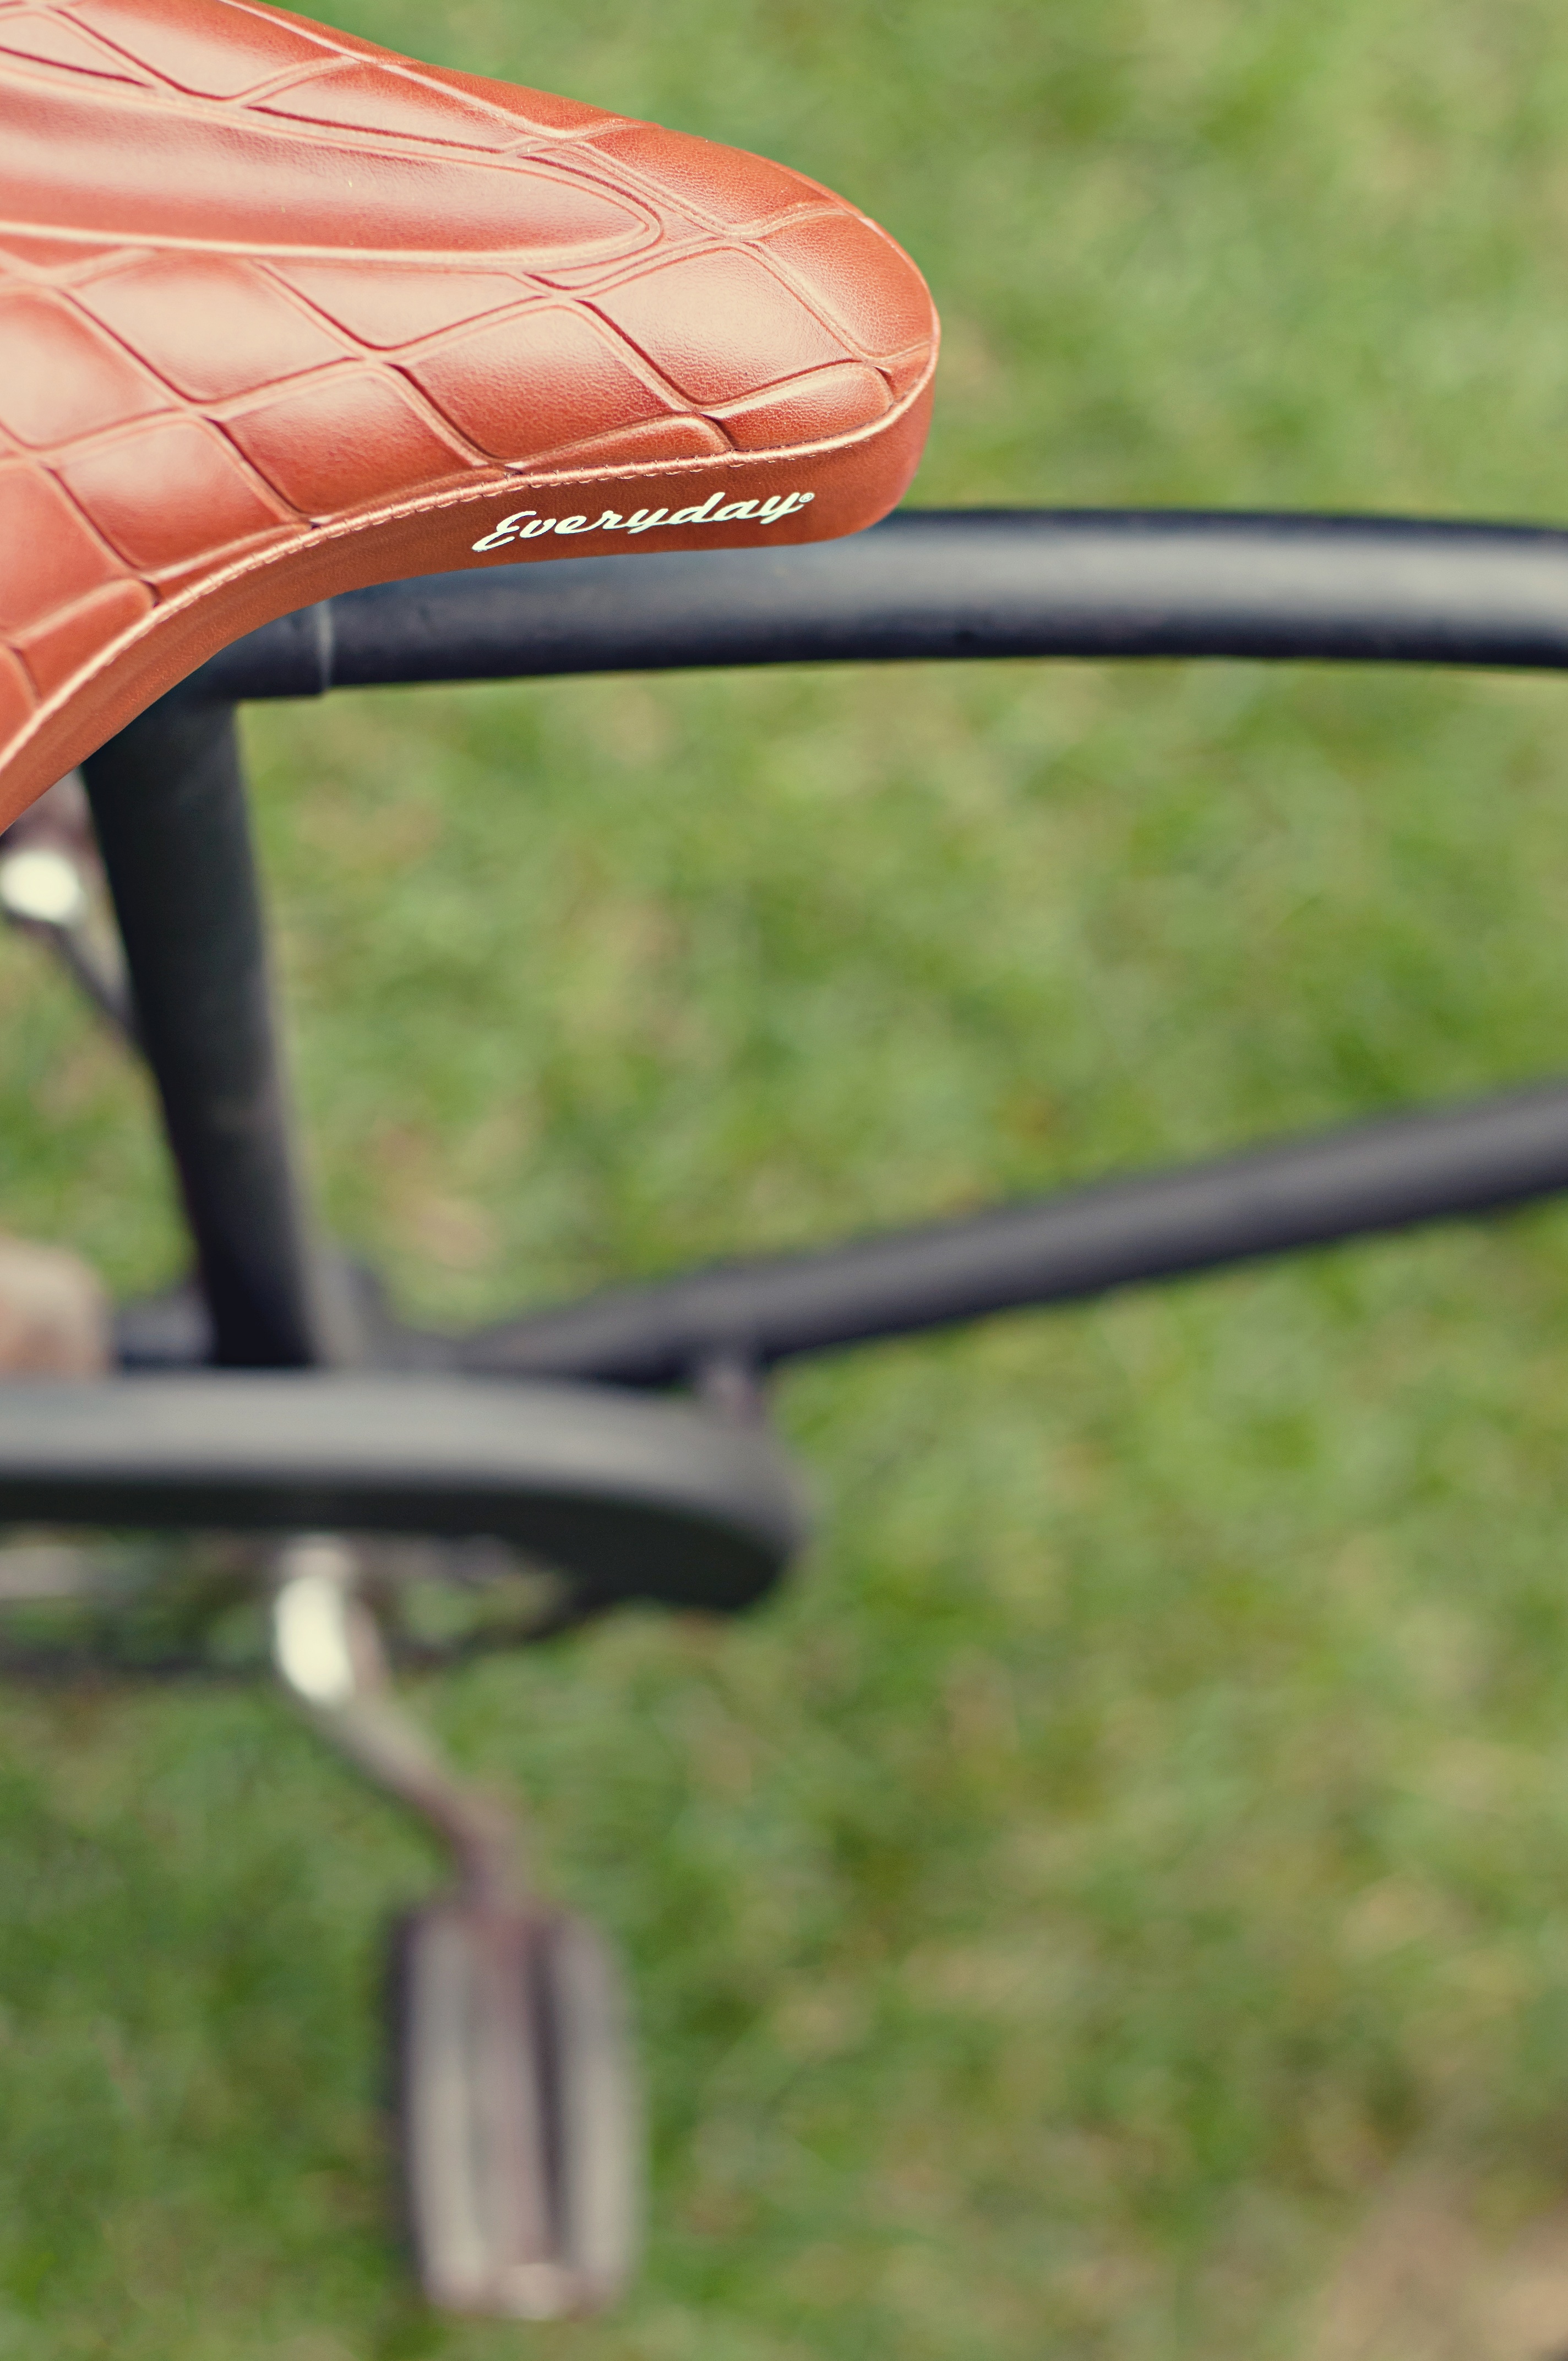
grass, lawn, wheel, chair, seat, bicycle, bike, green, vehicle, sports equipment, mountain bike, saddle, bicycle frame, road bicycle